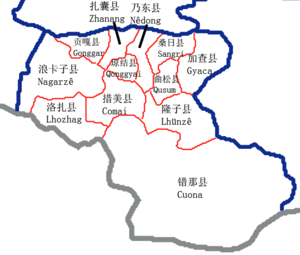
Le district de Nêdong, autrefois Xian de Nêdong est un district administratif de la région autonome du Tibet en Chine. Il est placé sous la juridiction de la ville-préfecture de Shannan.
Shannan, ou Lhokha est une ville-préfecture, située dans la région autonome du Tibet en Chine. Son chef-lieu est le village de Nédong, dans le bourg-canton de Tsetang dans le district de Nêdong.